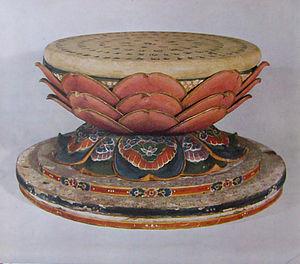
L'introduction du bouddhisme au Japon en provenance du royaume coréen de Baekje au milieu du VIᵉ siècle entraîne une renaissance de la sculpture japonaise. Des moines bouddhistes, des artisans et des lettrés s'installent autour de la capitale dans la province de Yamato et transmettent leurs techniques aux artisans locaux. Tout naturellement, les premières sculptures japonaises des époques Asuka et Hakuhō montrent de fortes influences de l'art continental et se caractérisent d'abord par des yeux en amande, des lèvres en forme de croissant tournées vers le haut et des plis dans les vêtements disposés symétriquement. L'atelier du sculpteur Tori Busshi, fortement influencé par le style des Wei du nord, produit des œuvres qui illustrent ces caractéristiques. La triade de Shaka Nyorai et le Guze Kannon au Hōryū-ji en sont d'excellents exemples. À la fin du VIIᵉ siècle, le bois remplace le bronze et le cuivre. Au début de la dynastie Tang, un plus grand réalisme s'exprime par des formes plus pleines, des fentes longues et étroites pour les yeux, des traits de visage plus doux, des vêtements fluides et embellis avec des ornements tels que des bracelets et des bijoux.